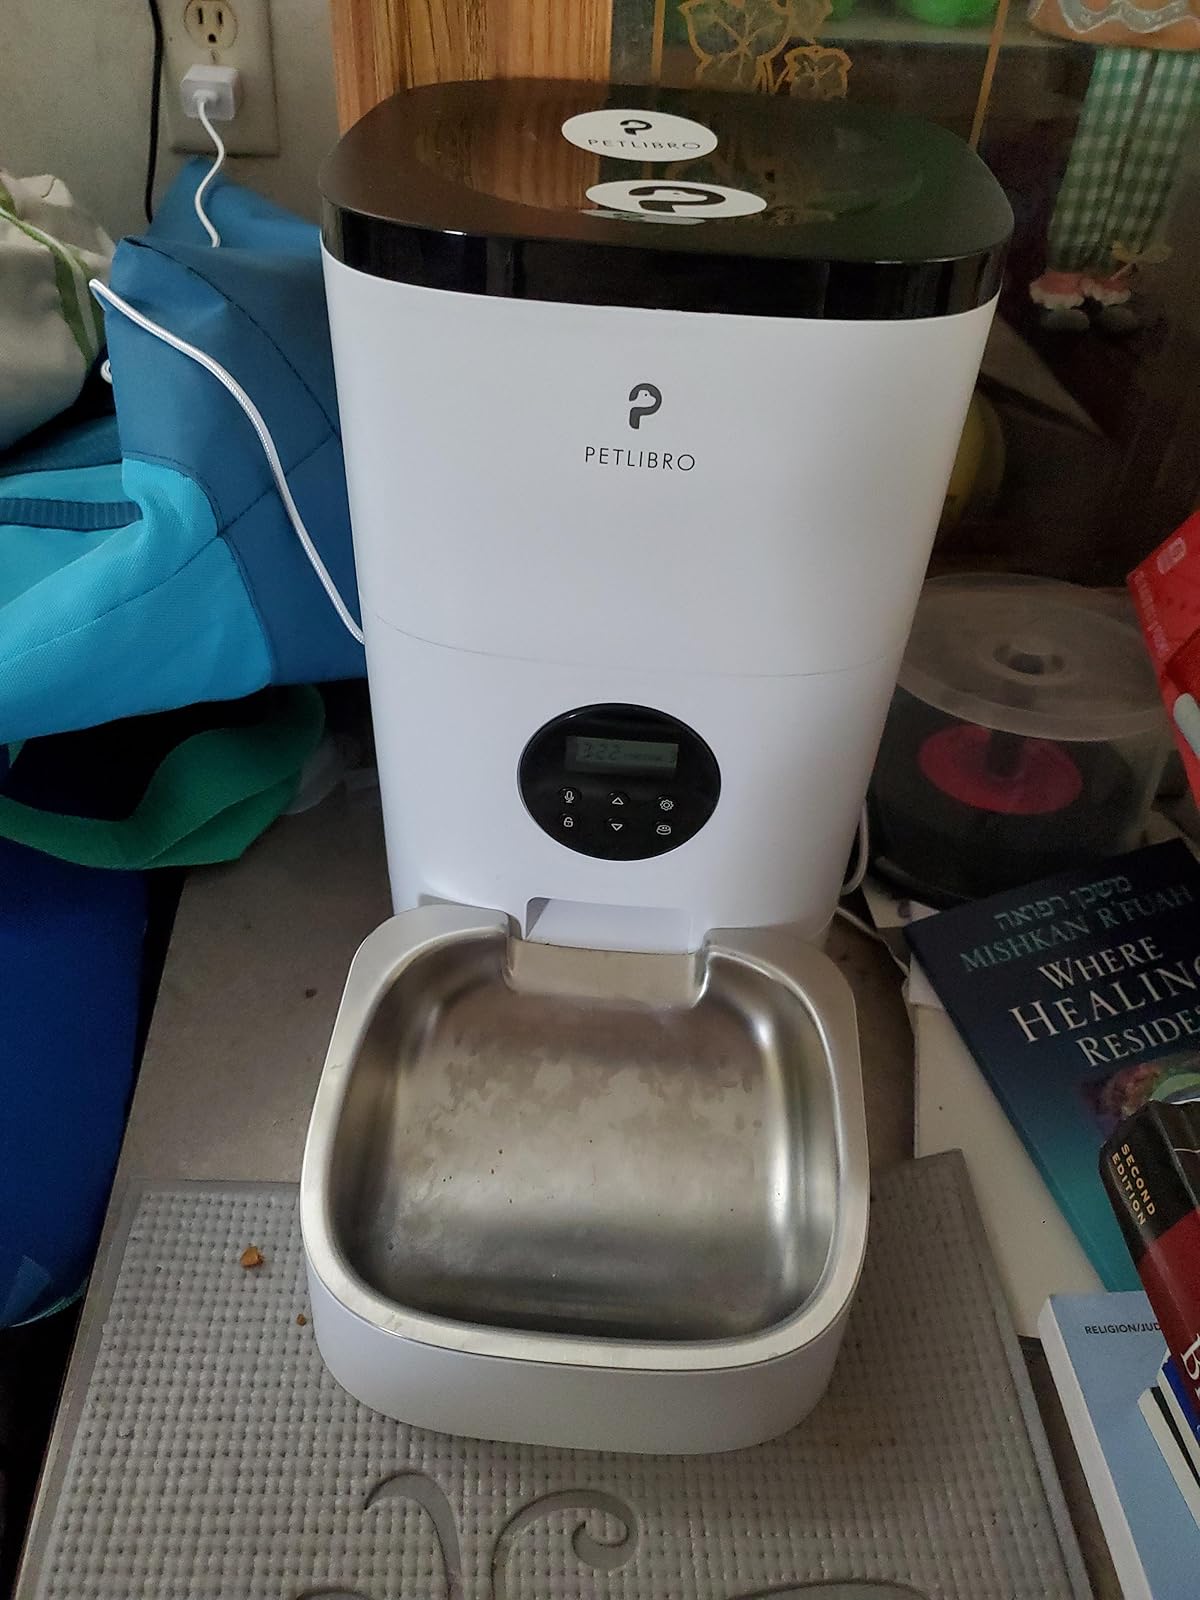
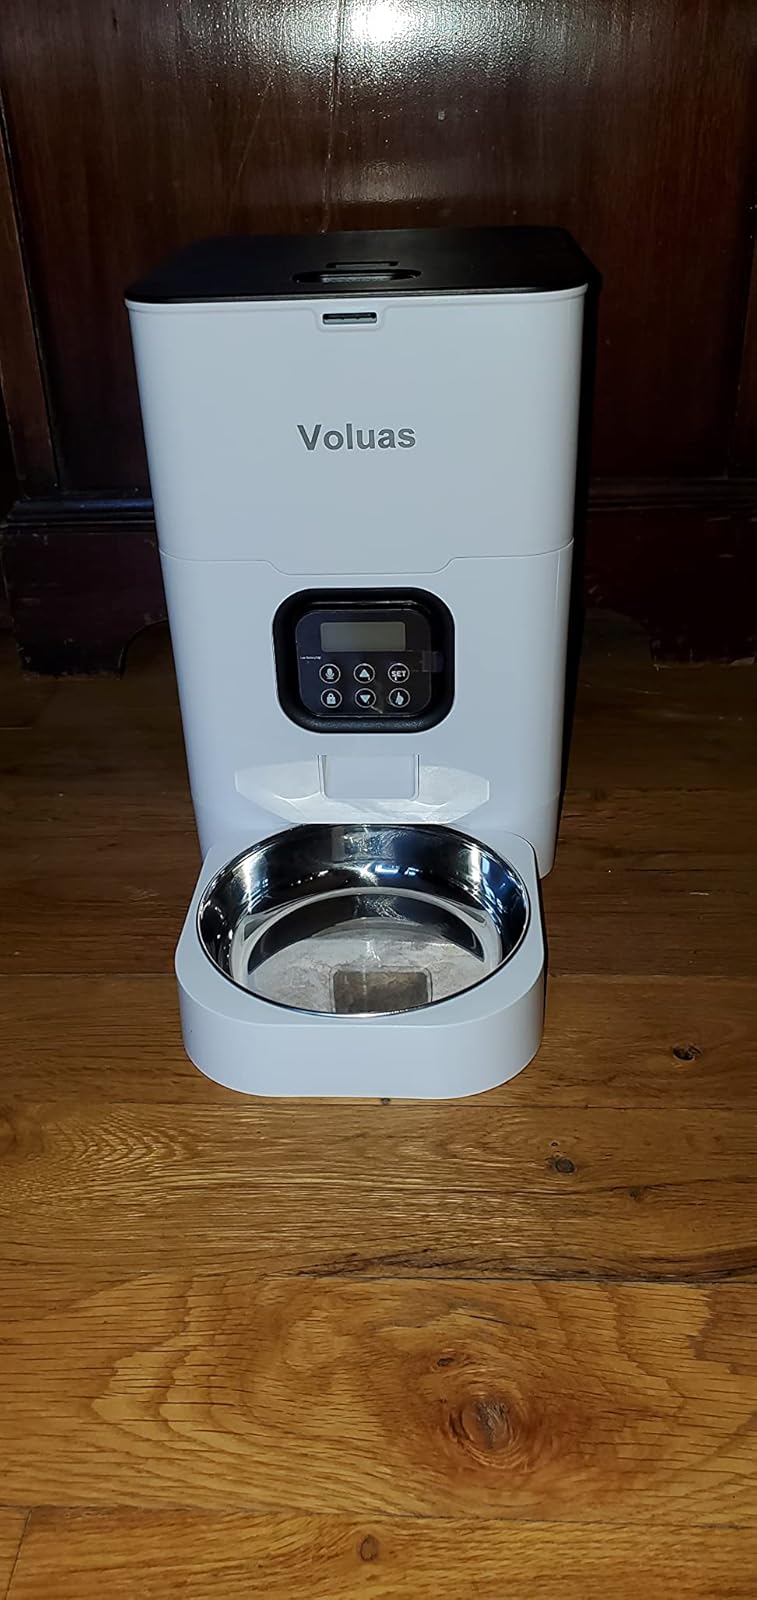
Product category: items_feeder
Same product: no